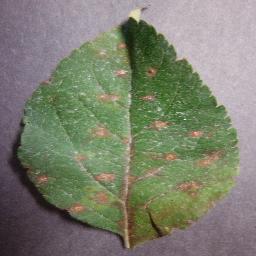
Label: Apple___Cedar_apple_rust